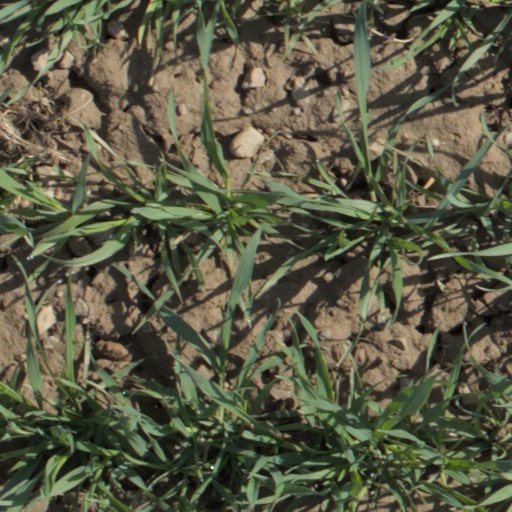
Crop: wheat